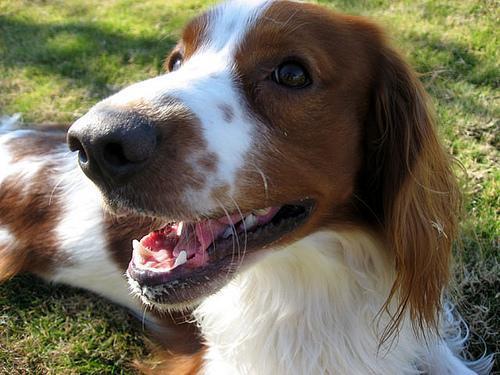
Welsh_springer_spaniel